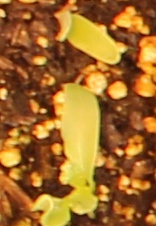
Label: Sugar beet